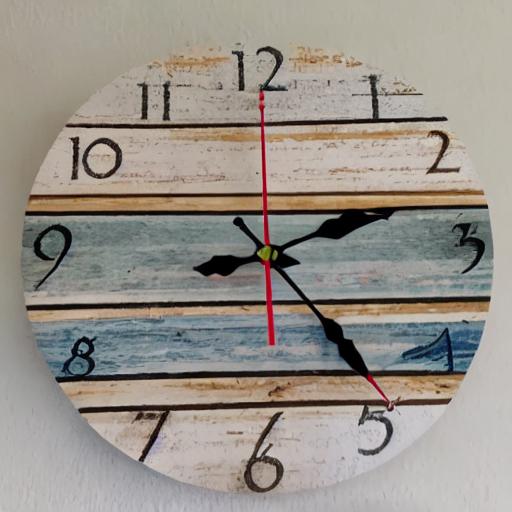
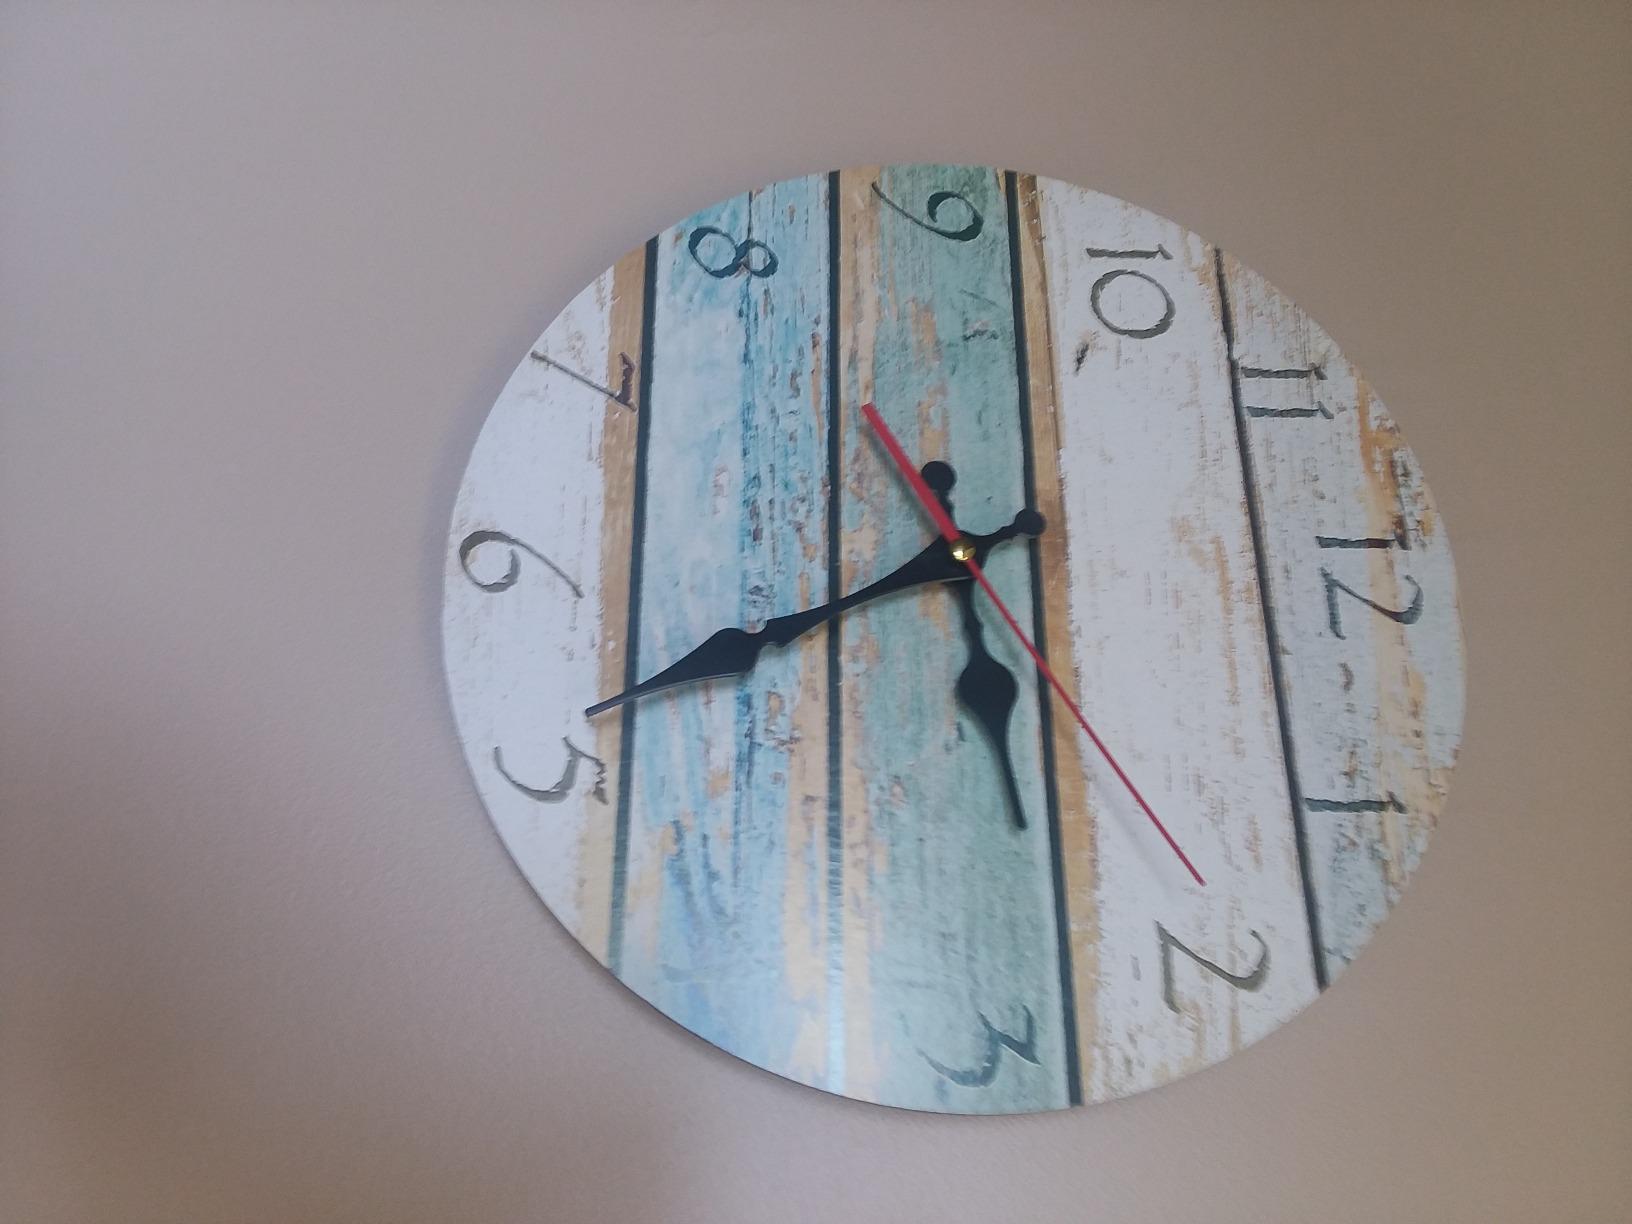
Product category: clock
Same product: no